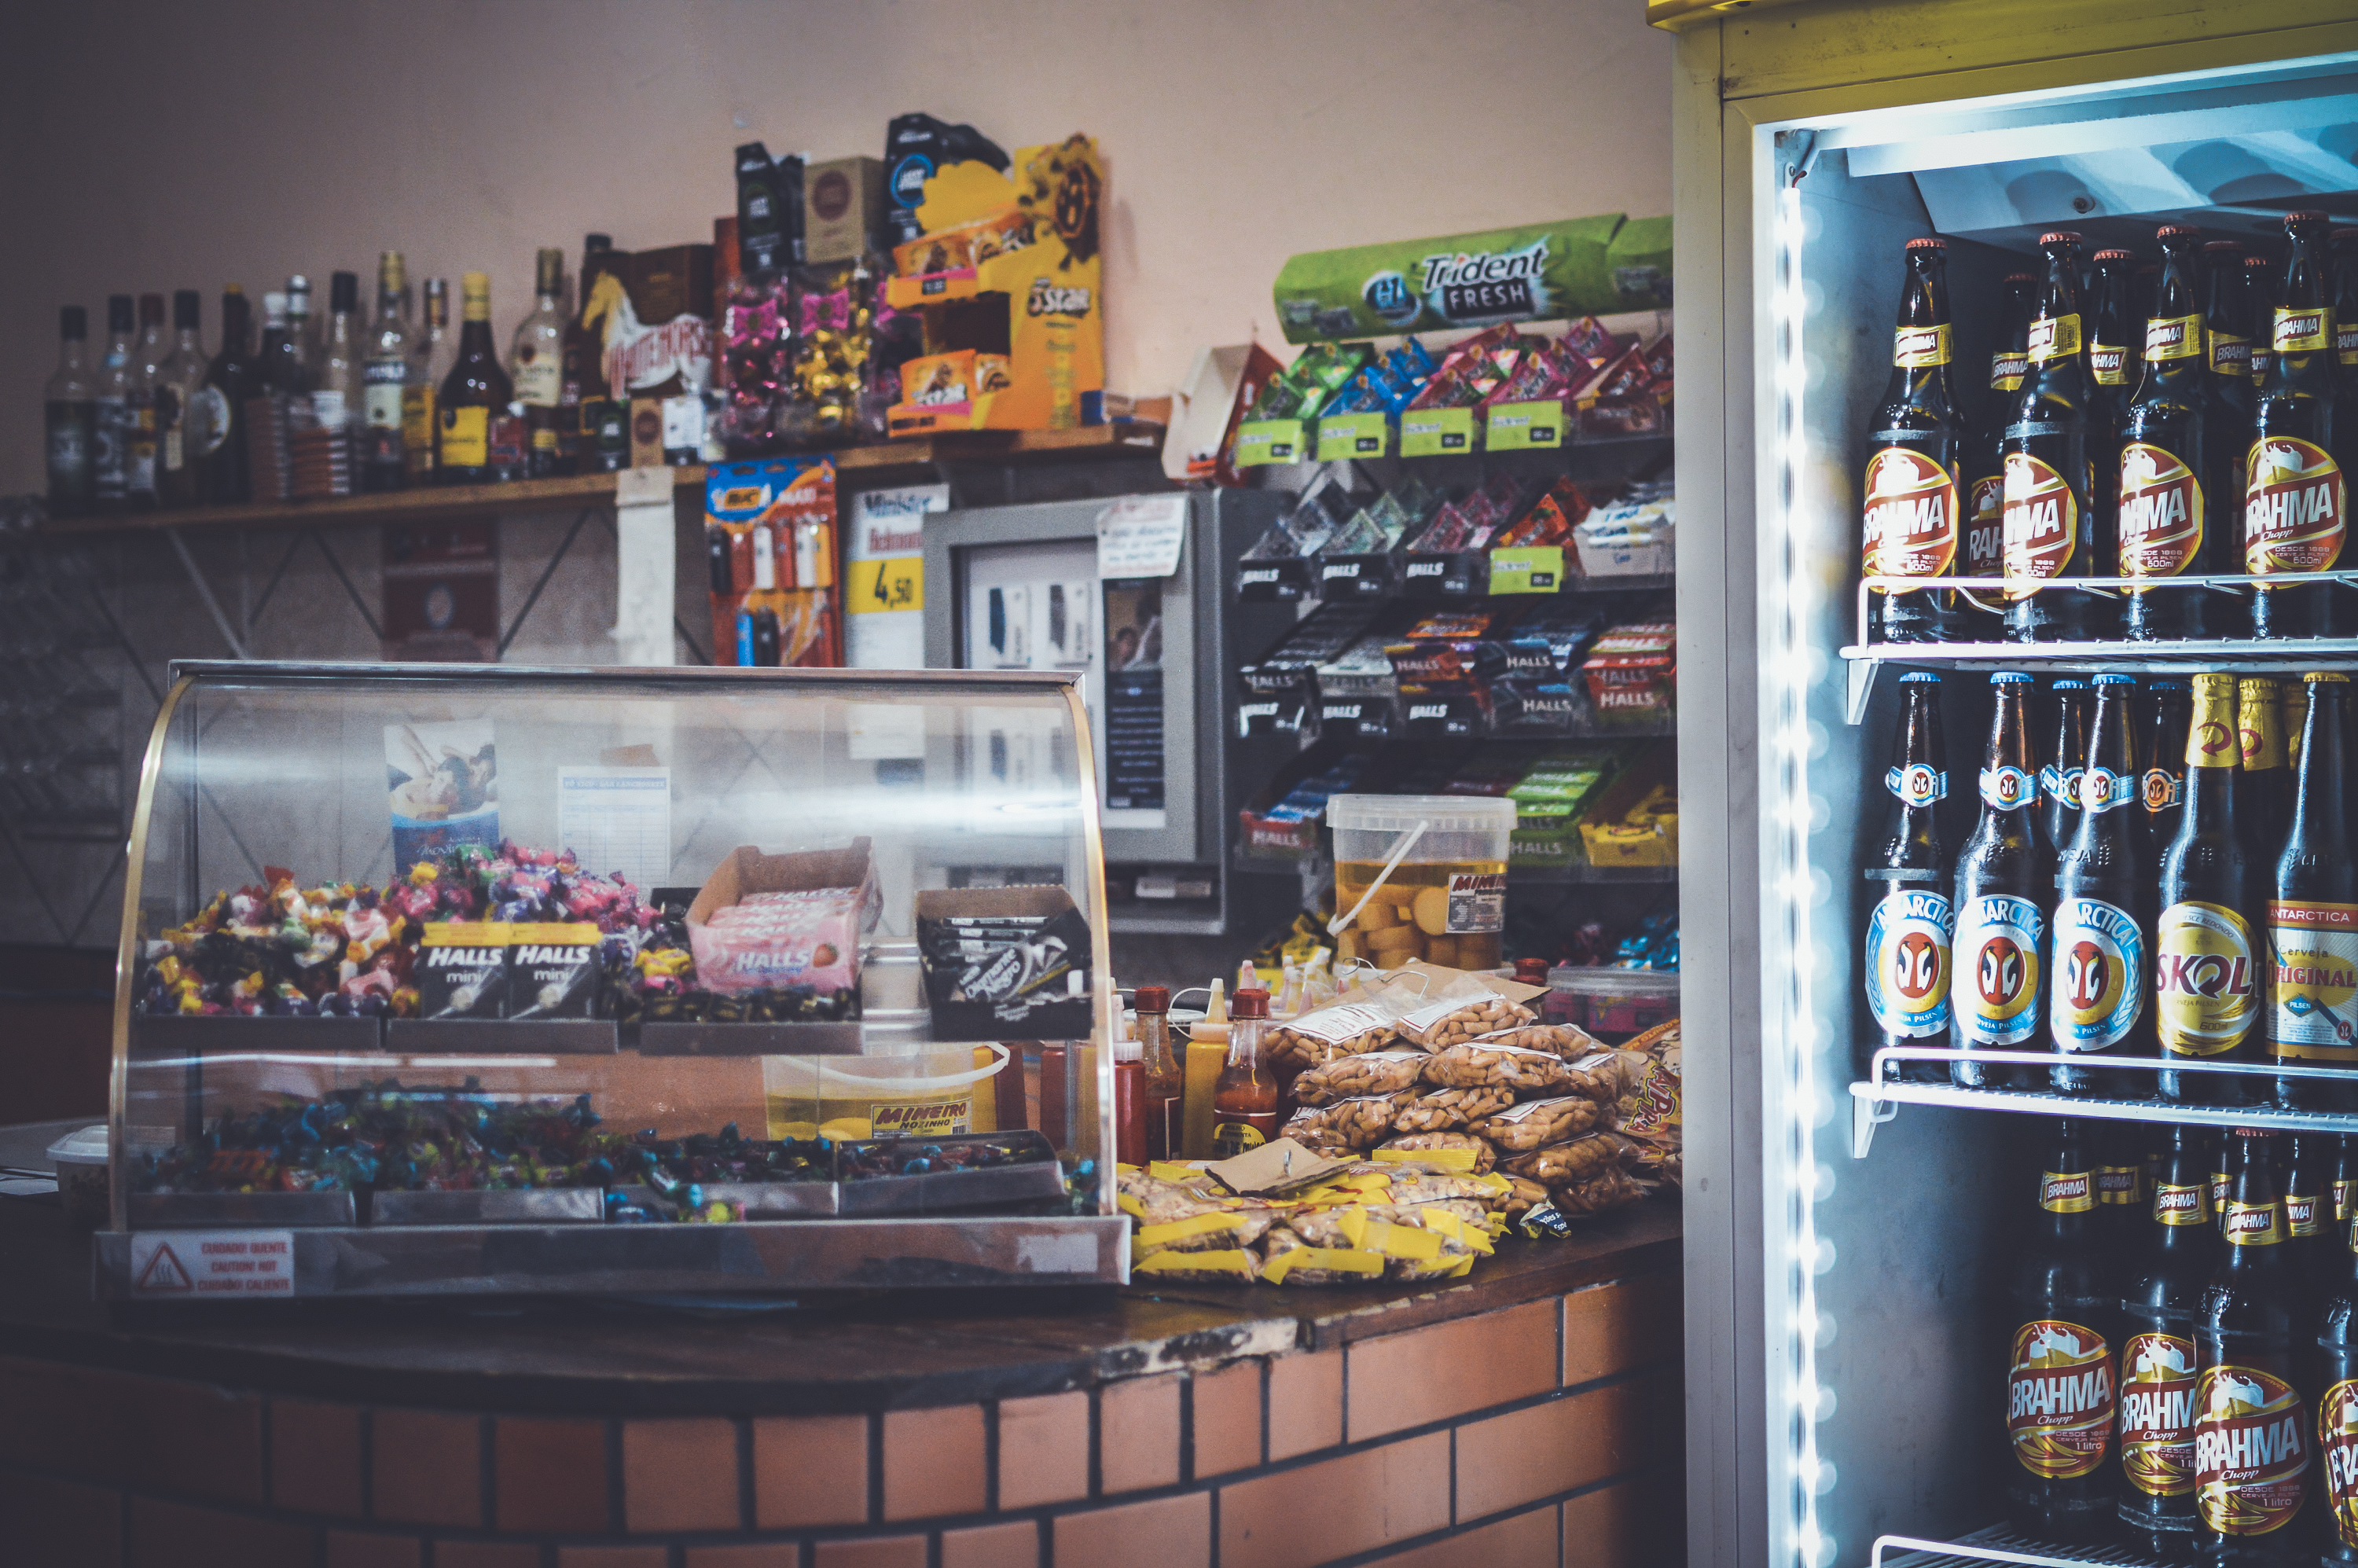
bar, counter, shop, food, machine, toy, grocery, bottles, bricks, snacks, lego, drinks, comics, beers, retail, fridge